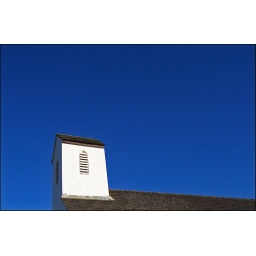
The little tower on the building in Lurgan Cemetary.